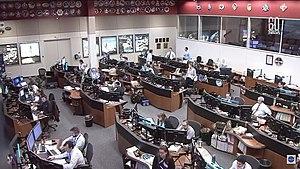
Le centre de contrôle de mission Christopher C. Kraft Jr. est un centre de contrôle de mission de la National Aeronautics and Space Administration situé dans le centre spatial Lyndon B. Johnson à Houston, au Texas. Il est également connu sous l'indicatif « Houston ».